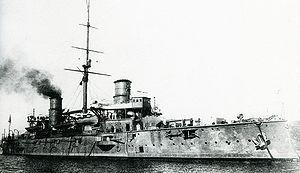
Ceci est la liste des croiseurs de la marine impériale japonaise